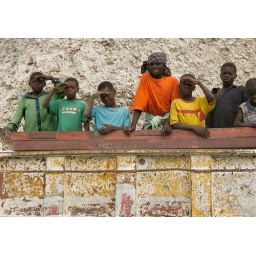
Boys in back of truck on mountain road, Haiti II